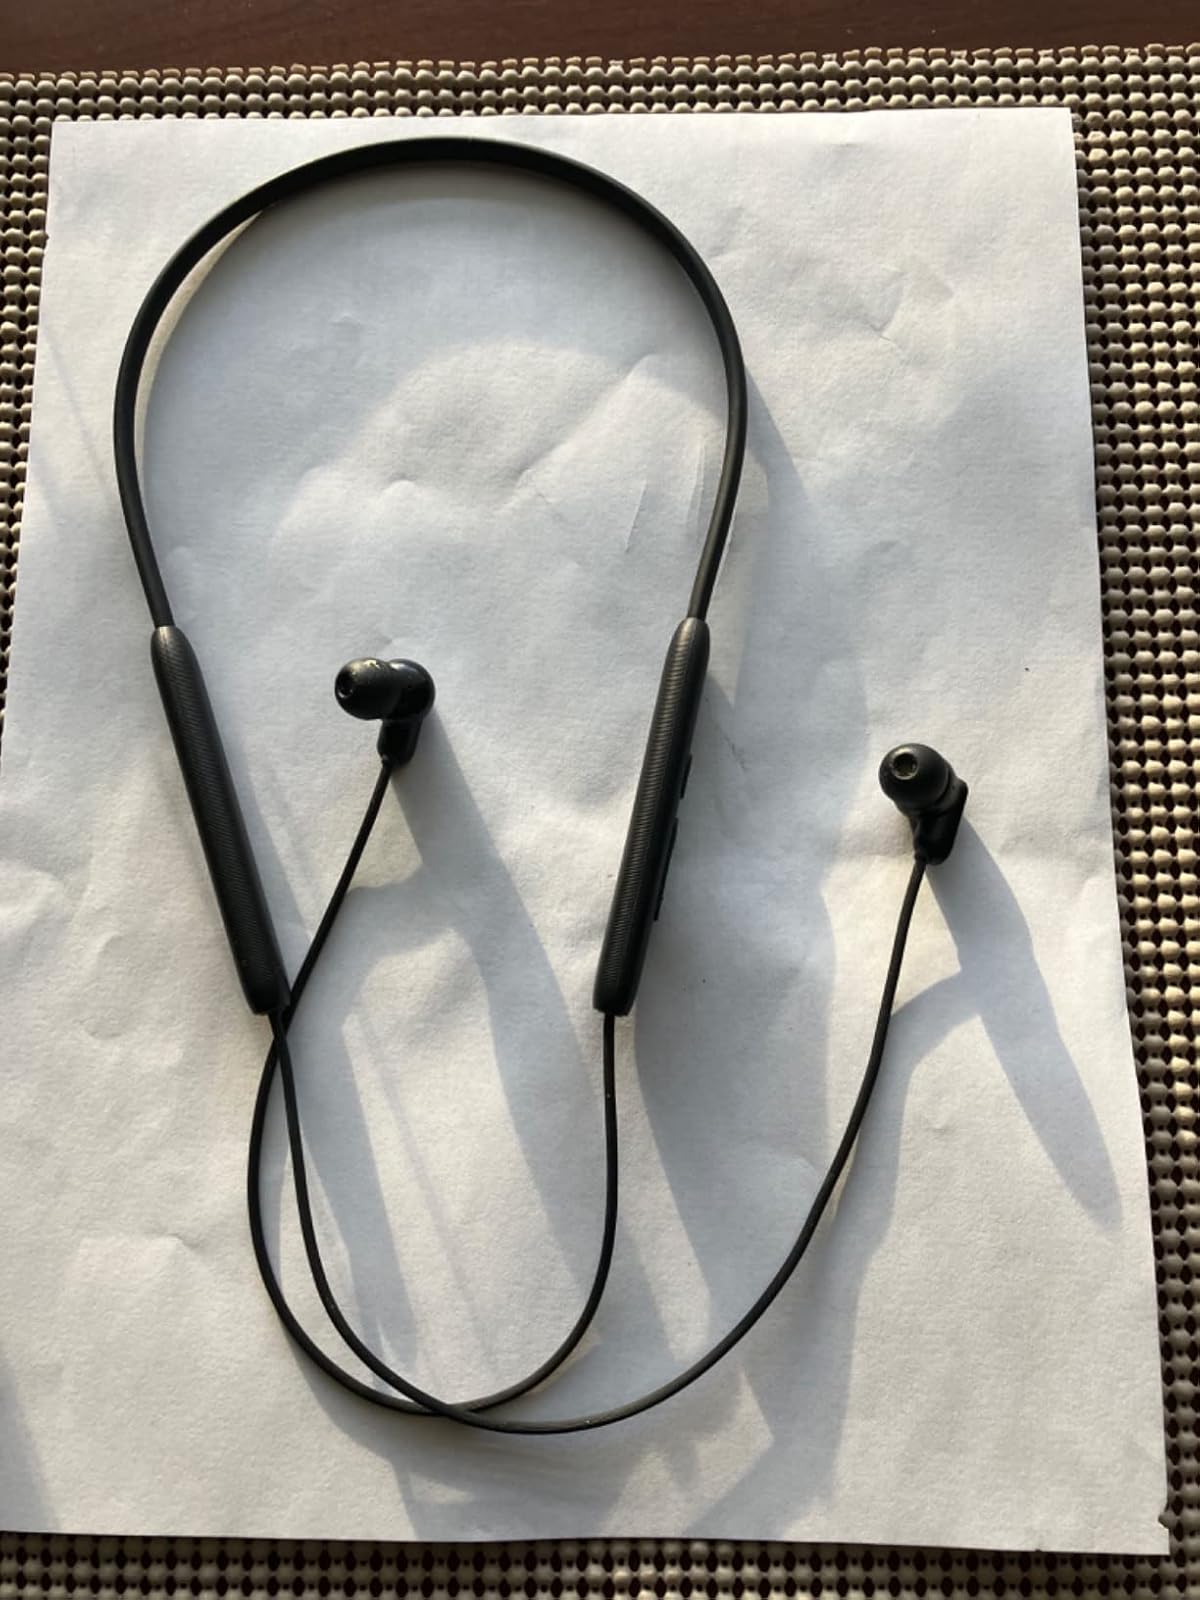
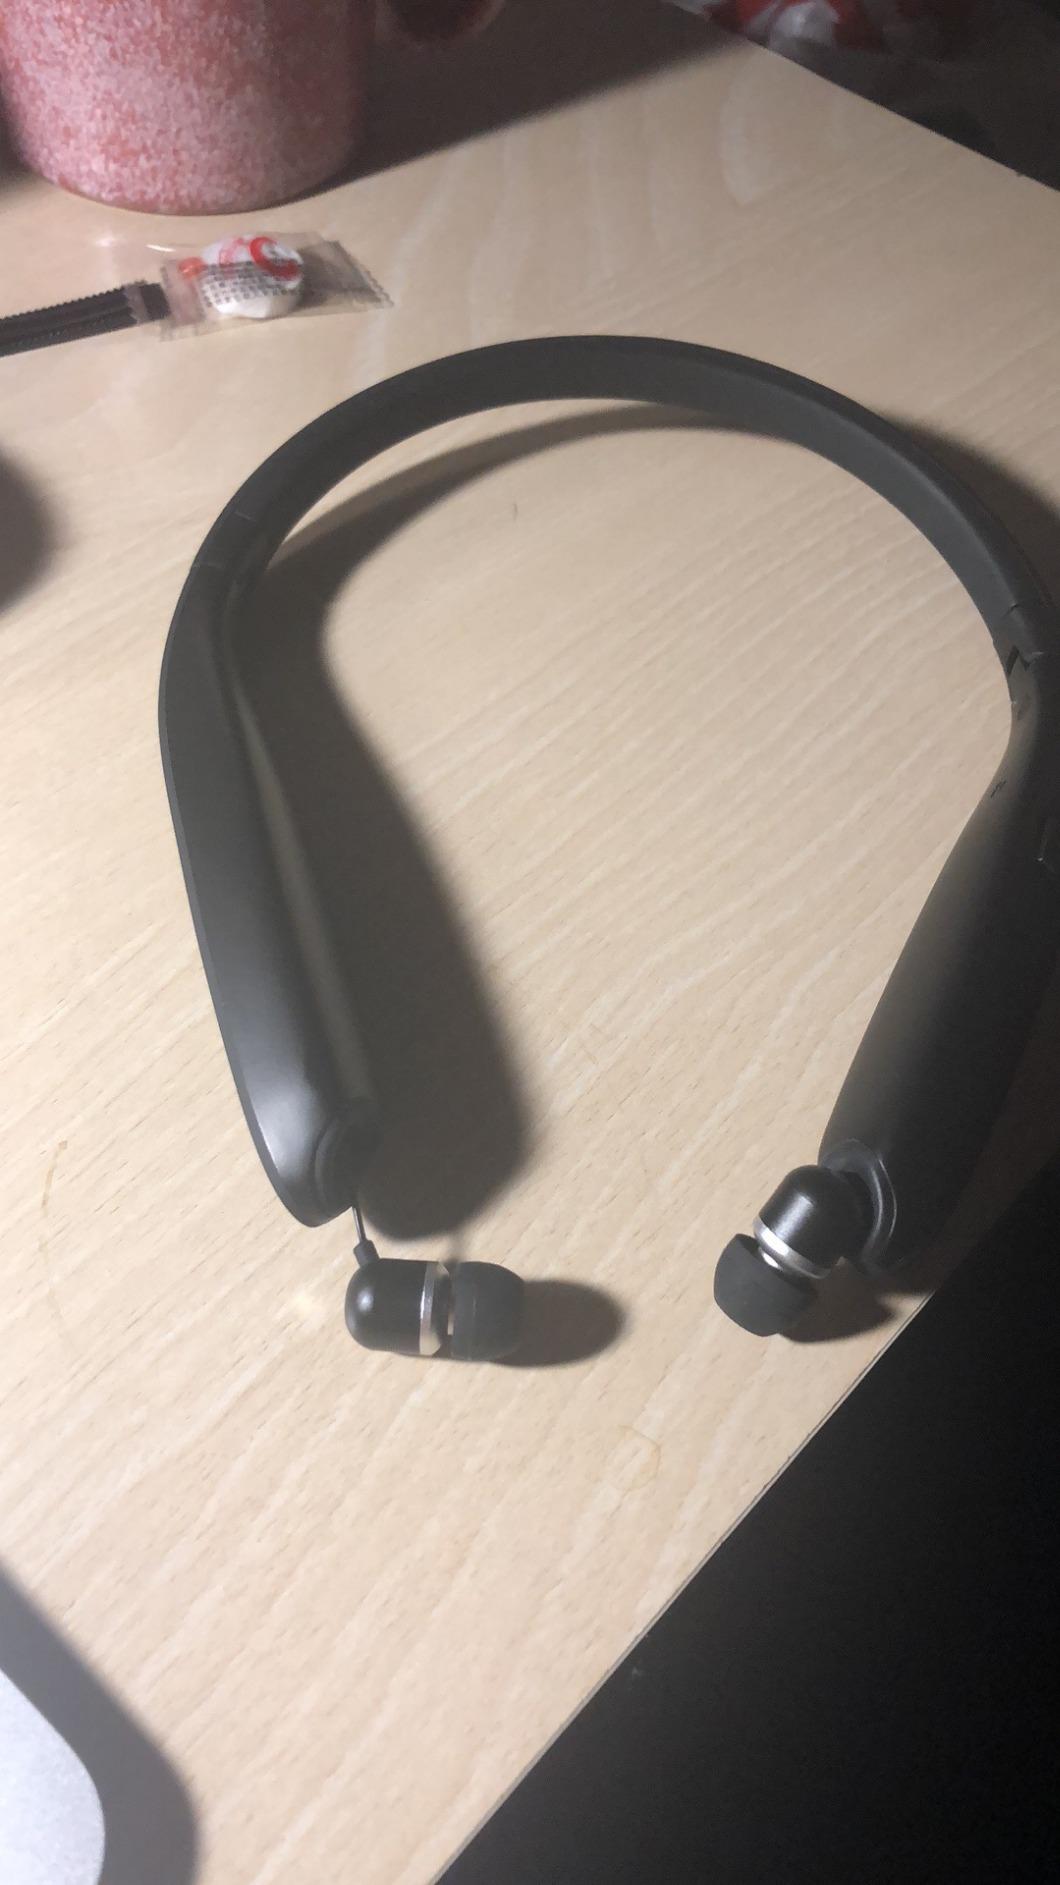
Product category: earbuds
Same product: no